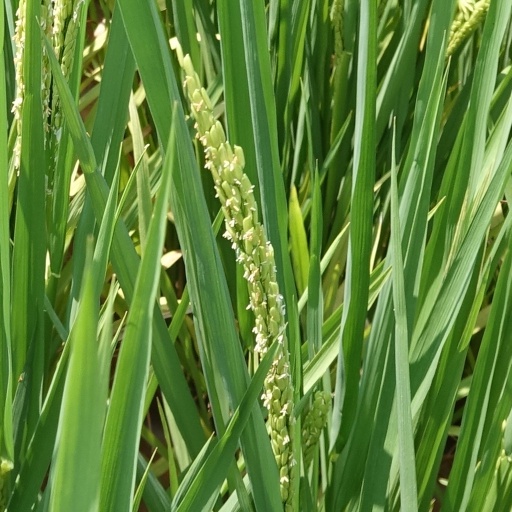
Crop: rice